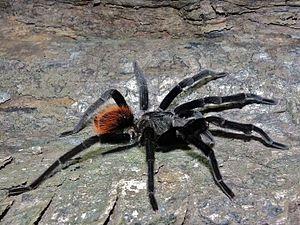
Tliltocatl vagans est une espèce d'araignées mygalomorphes de la famille des Theraphosidae.
Tliltocatl est un genre d'araignées mygalomorphes de la famille des Theraphosidae.